SMS Prinz Eugen (1912)

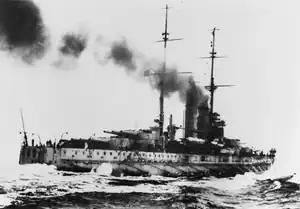
A large battleship steaming away through the water at high speed. Its stern can be seen in the foreground with water hitting the sides of the ship. Smoke can be seen billowing out of the funnels of the ship.

Events unfolded rapidly in the ensuing days. Austria-Hungary declared war on Serbia on July 28, one month after Franz Ferdinand's assassination. On 30 July 1914 Russia declared full mobilization in response to Austria-Hungary's declaration of war on Serbia. Austria-Hungary declared full mobilization the next day. On 1 August both Germany and France ordered full mobilization and Germany declared war on Russia in support of Austria-Hungary. While relations between Austria-Hungary and Italy had improved greatly in the two years following the 1912 renewal of the Triple Alliance, increased Austro-Hungarian naval spending, political disputes over influence in Albania, and Italian concerns over the potential annexation of land in the Montenegro caused the relationship between the two allies to falter in the months leading up to the war. Italy's declaration of neutrality in the war on 1 August dashed Austro-Hungarian hopes to use "Prinz Eugen" in major combat operations in the Mediterranean, as the navy had been relying upon coal stored in Italian ports to operate in conjunction with the Regia Marina. By 4 August, Germany was executing the Schlieffen Plan and had already occupied Luxembourg and invaded Belgium after declaring war on France. That same day, the United Kingdom declared war on Germany in support of Belgian neutrality.